Fratton Park

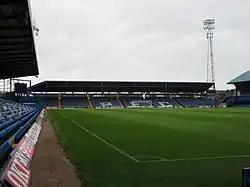
The Milton End with new roof in 2007.

On 7 September 1935 the new North Stand was opened by John McKenna, who had also opened Fratton Park's new South Stand ten years earlier. The official opening ceremony took place over loudspeakers from the directors box of the South Stand just before kickoff of the game against visitors Aston Villa, ironically captained by former Portsmouth defender Jimmy Allen! The new "Jimmy Allen Stand" as it was unofficially nicknamed, contained a new roofed all-standing upper tier, while a rebuilt lower North Terrace was built over the site of the old North Stand site. This work restored the North Terrace back to its original full length of the Fratton Park pitch.